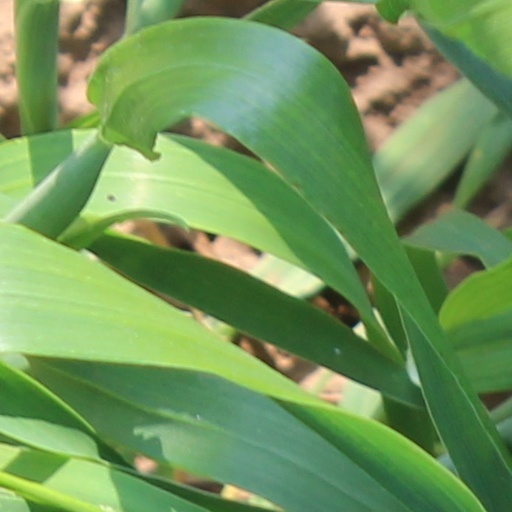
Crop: wheat